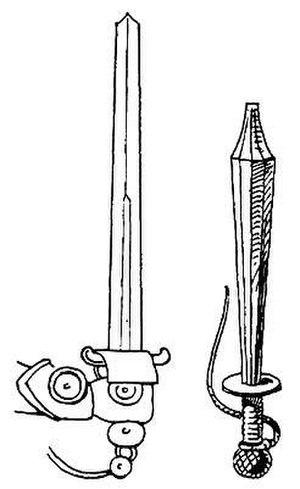
épée et masse de tournoi